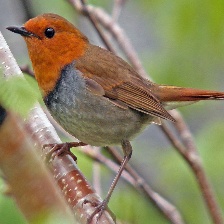
Species: JAPANESE ROBIN
Scientific name: ERITHACUS AKAHIGE
ImageNet parent category: robin